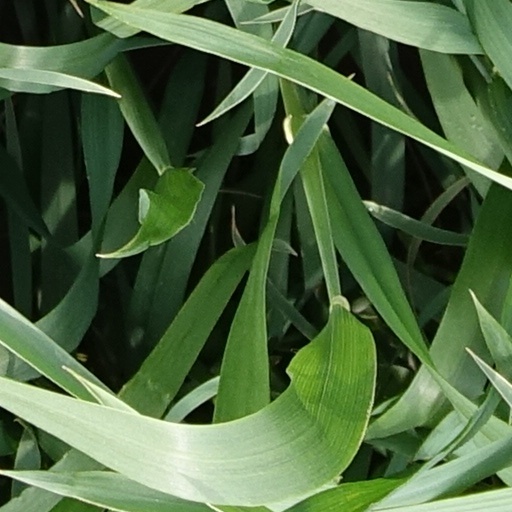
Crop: wheat